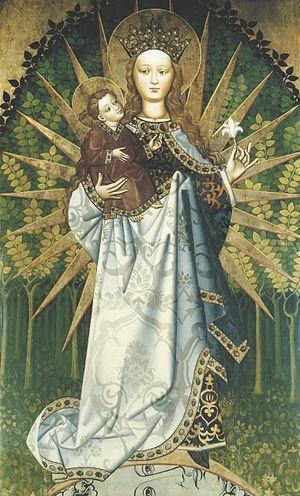
La Femme de l'Apocalypse est un personnage biblique qui apparaît au chapitre 12 du livre de l'Apocalypse.